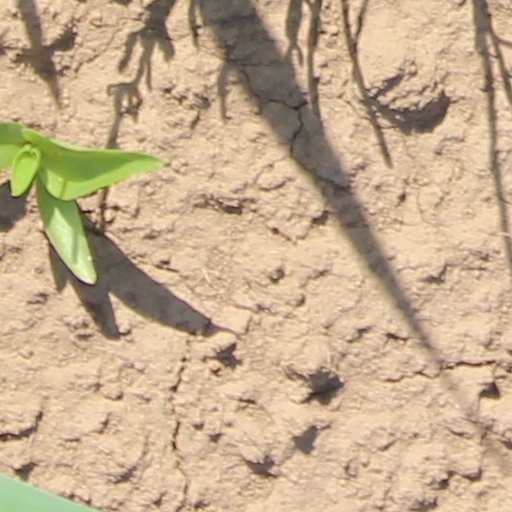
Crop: wheat